Dave Treen

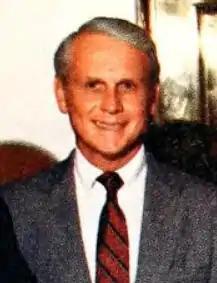

David Conner Treen Sr. (July 16, 1928 – October 29, 2009) was an American politician and attorney from Louisiana. A member of the Republican Party, Treen served as U.S. Representative for Louisiana's 3rd congressional district from 1973 to 1980 and the 51st governor of Louisiana from 1980 to 1984. Treen was the first Republican elected to either office since Reconstruction.